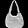
Label: Bag